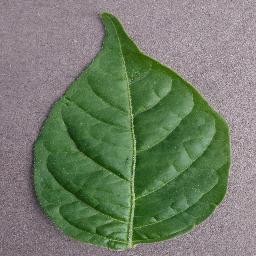
Label: Pepper,_bell___healthy